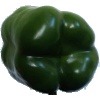
Label: Pepper Green 1